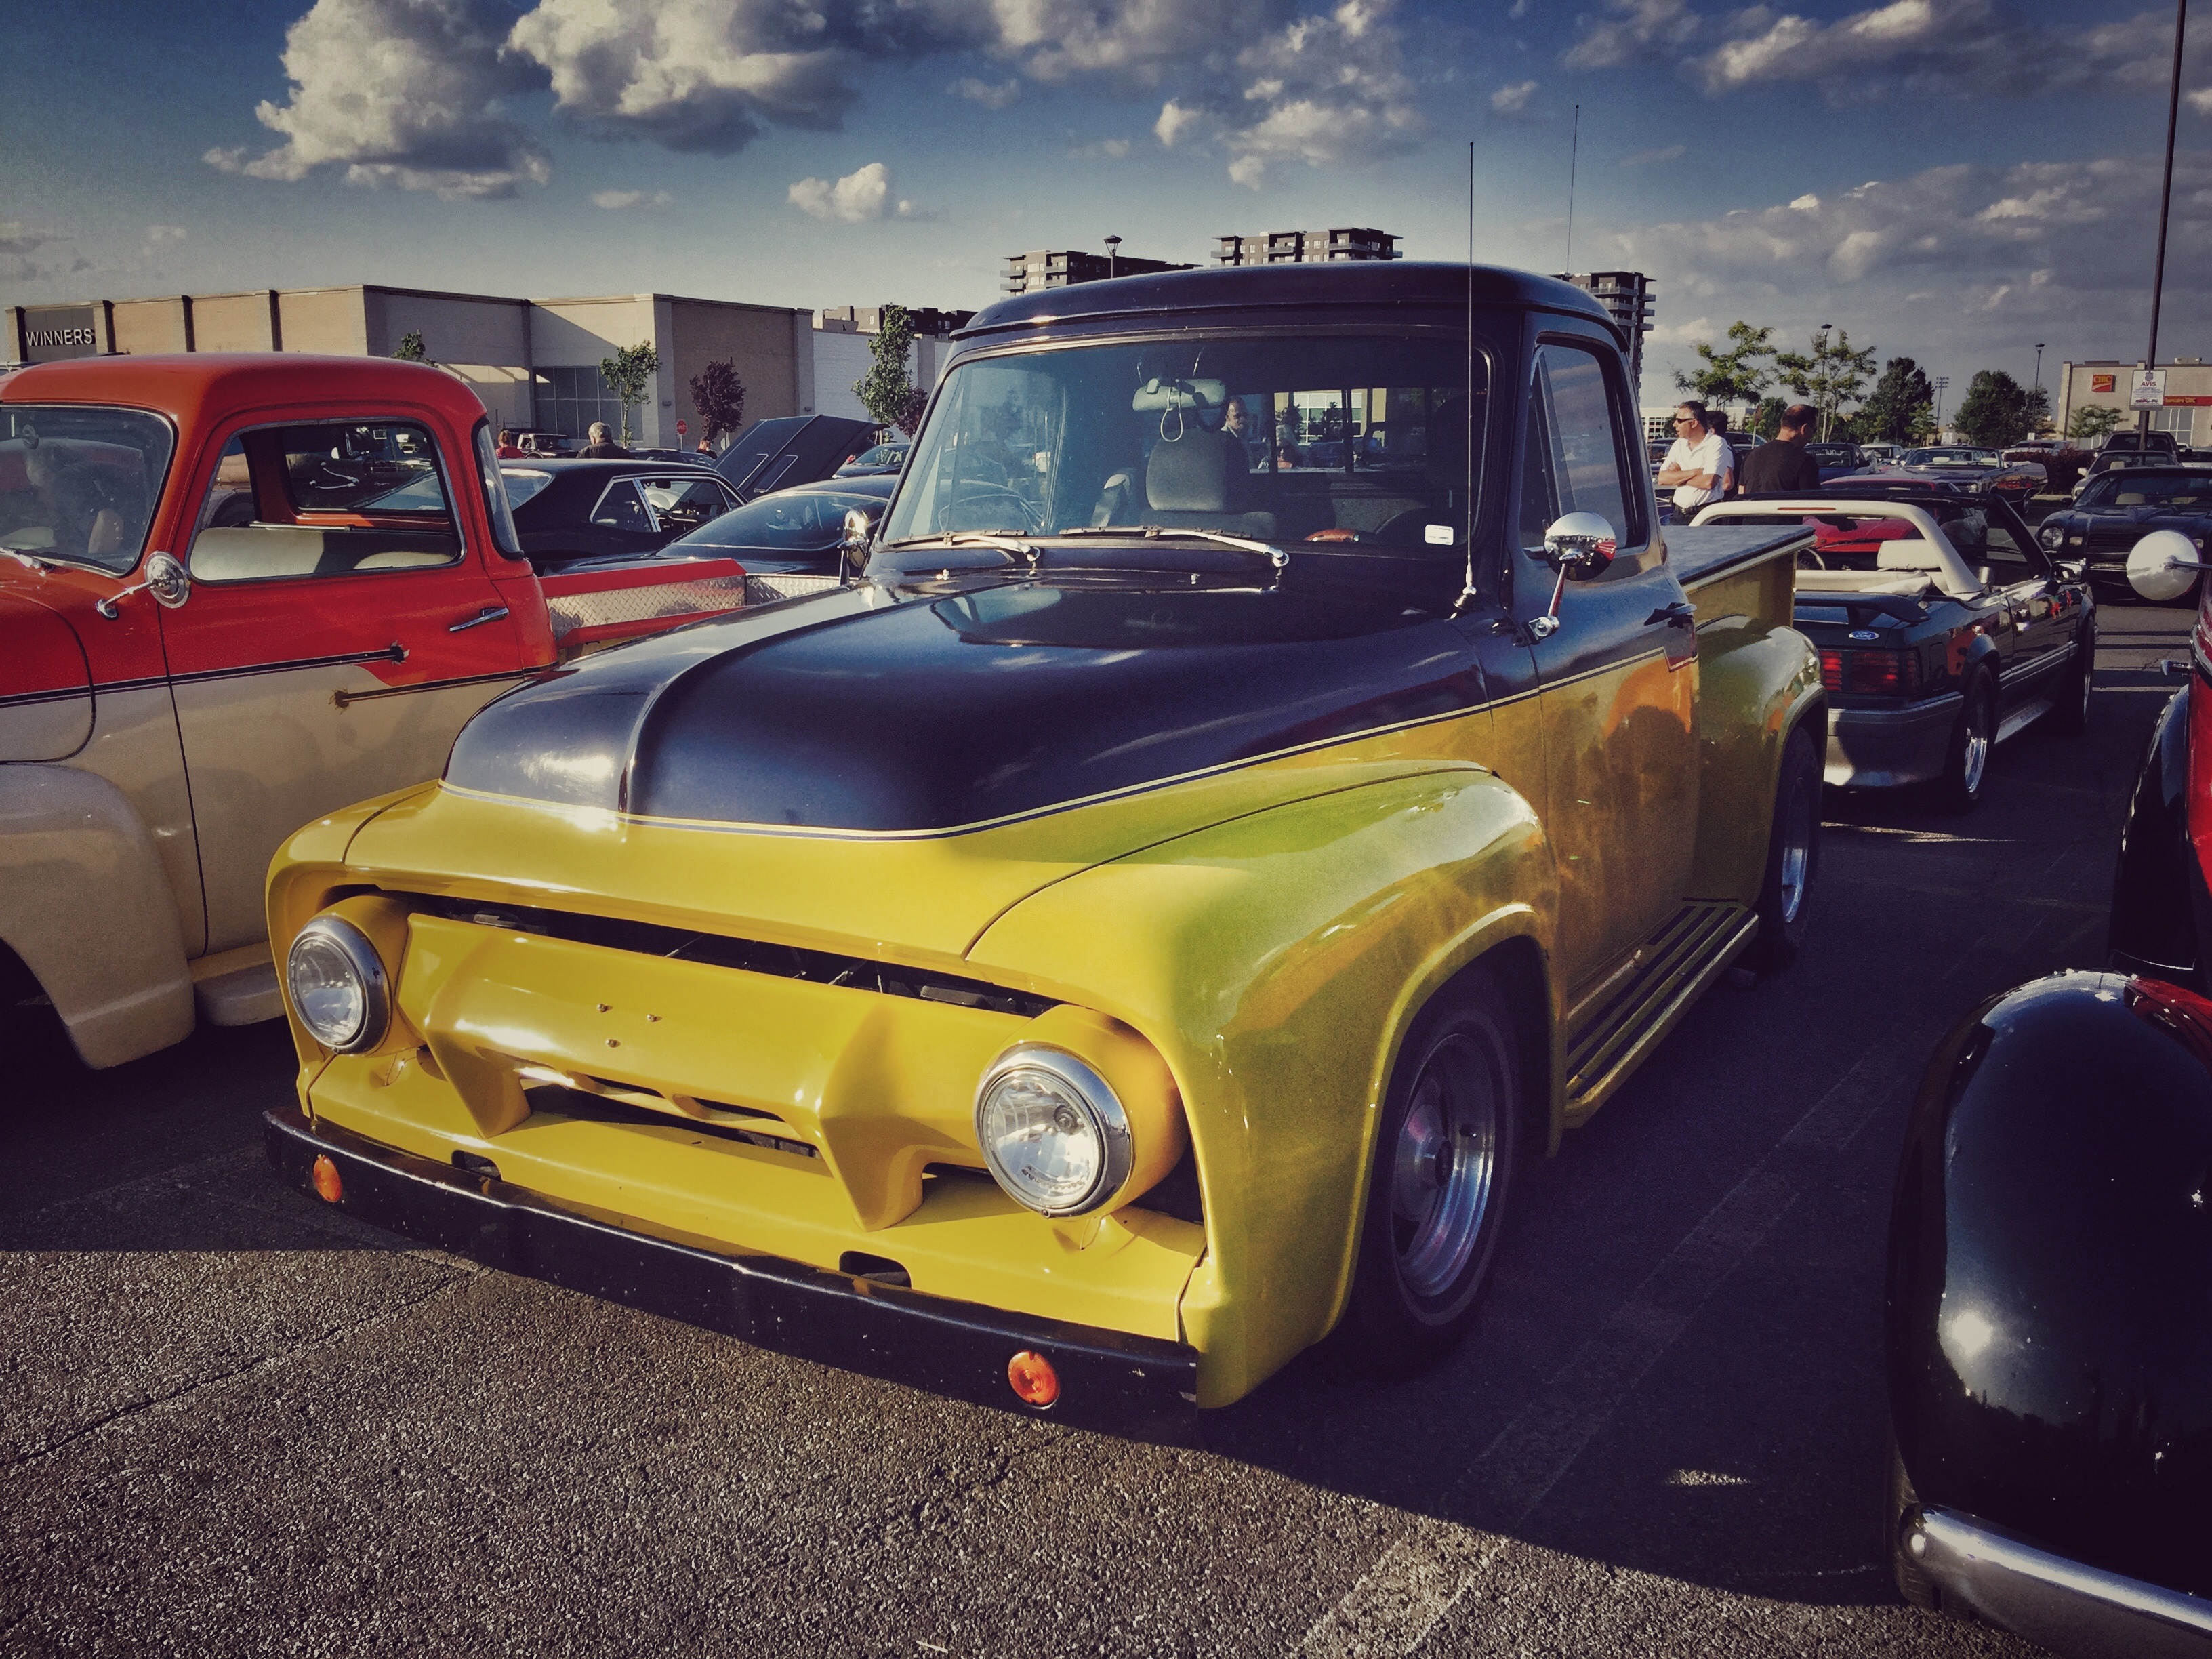
car, truck, vehicle, motor vehicle, vintage car, ford, sedan, classic, antique car, pickup truck, hot rod, auto show, land vehicle, automobile make, automotive exterior, compact car, automotive design, mid size car, custom car